Querétaro F.C.

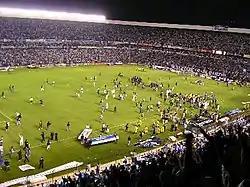
The club celebrating the 2008 promotion.

In 2005 Querétaro F.C. won the Primera A "Torneo de Clausura" and faced San Luis F.C. in the promotion play-off. Winning the first leg 2-1 at home, the game at San Luis Potosí ended in defeat after extra time, resulting in a 3–2 aggregate score. The suspicious way this game was conducted and the violence suffered by Querétaro's fans in hands of San Luis fans resulted in a fierce rivalry with this team.